Struben Dam Bird Sanctuary

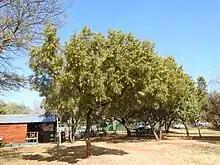
Karee tree

The biome near Struben Dam is "bakenveld", a transitional habitat between grassland and bushveld. There are also marsh and shoreline areas under the dam wall. River bushwillow, sweet thorn, hook-thorn, and white stinkwood are the main trees found in the reserve.